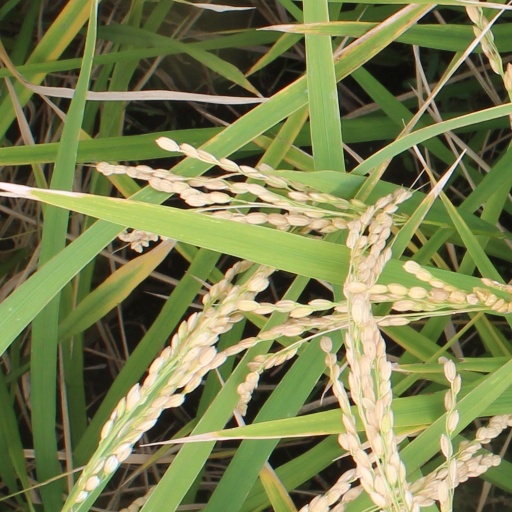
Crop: rice